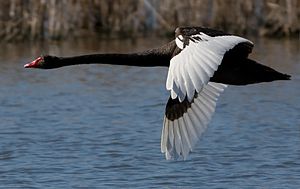
Sortsvane / Udbredelse / Indførte bestande
Flyvende svane.
Sortsvane er en svaneart, som hovedsageligt yngler i det sydøstlige og sydvestlige Australien. Arten er blevet jaget til udryddelse i New Zealand, men er senere genindført. I Australien er den nomadisk med uregelmæssig træk afhængigt af vejrforholdene. Sortsvanen er en stor fugl med sort fjerdragt og rødt næb. Den er monogam og begge forældre deltager i udrugning af æggene og efterfølgende pleje af ungerne.